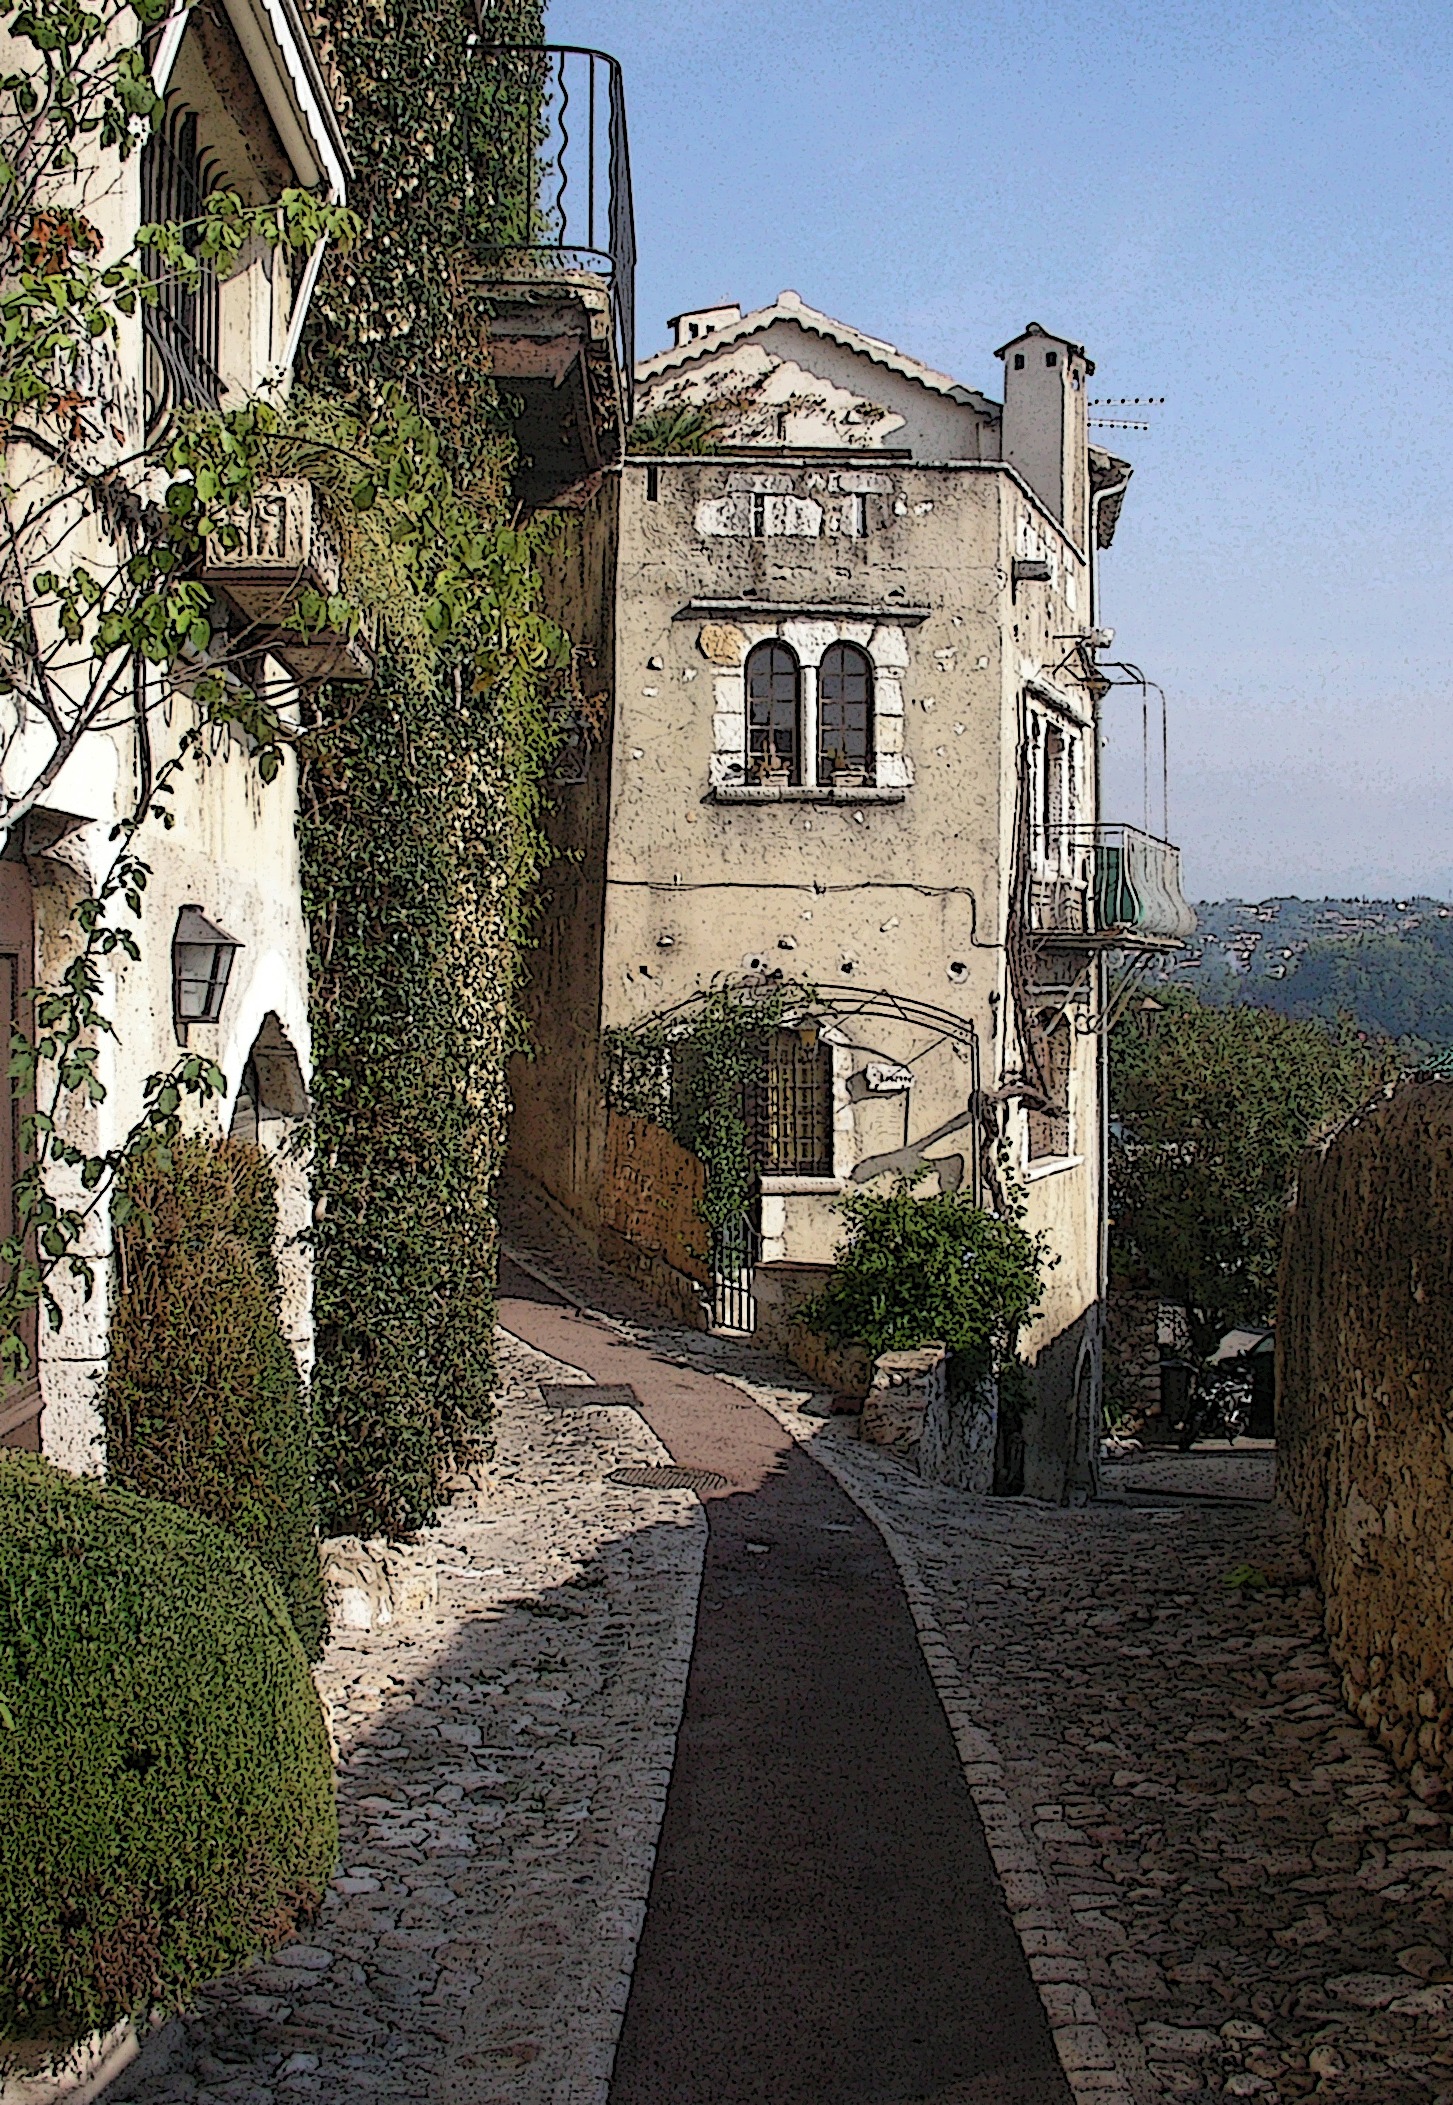
road, street, house, town, building, chateau, old, alley, village, mediterranean, cottage, italy, church, chapel, waterway, place of worship, mountains, ruins, monastery, estate, italian, neighbourhood, country house, rural area, stone house, ancient history, residential area